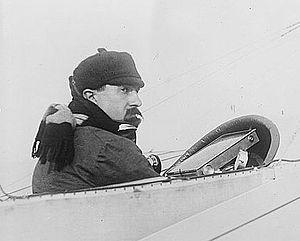
André Beaumont, pseudonyme de Jean Louis Conneau, né le 8 février 1880 à Lodève et mort le 11 août 1937 à Lodève, est un aviateur français.